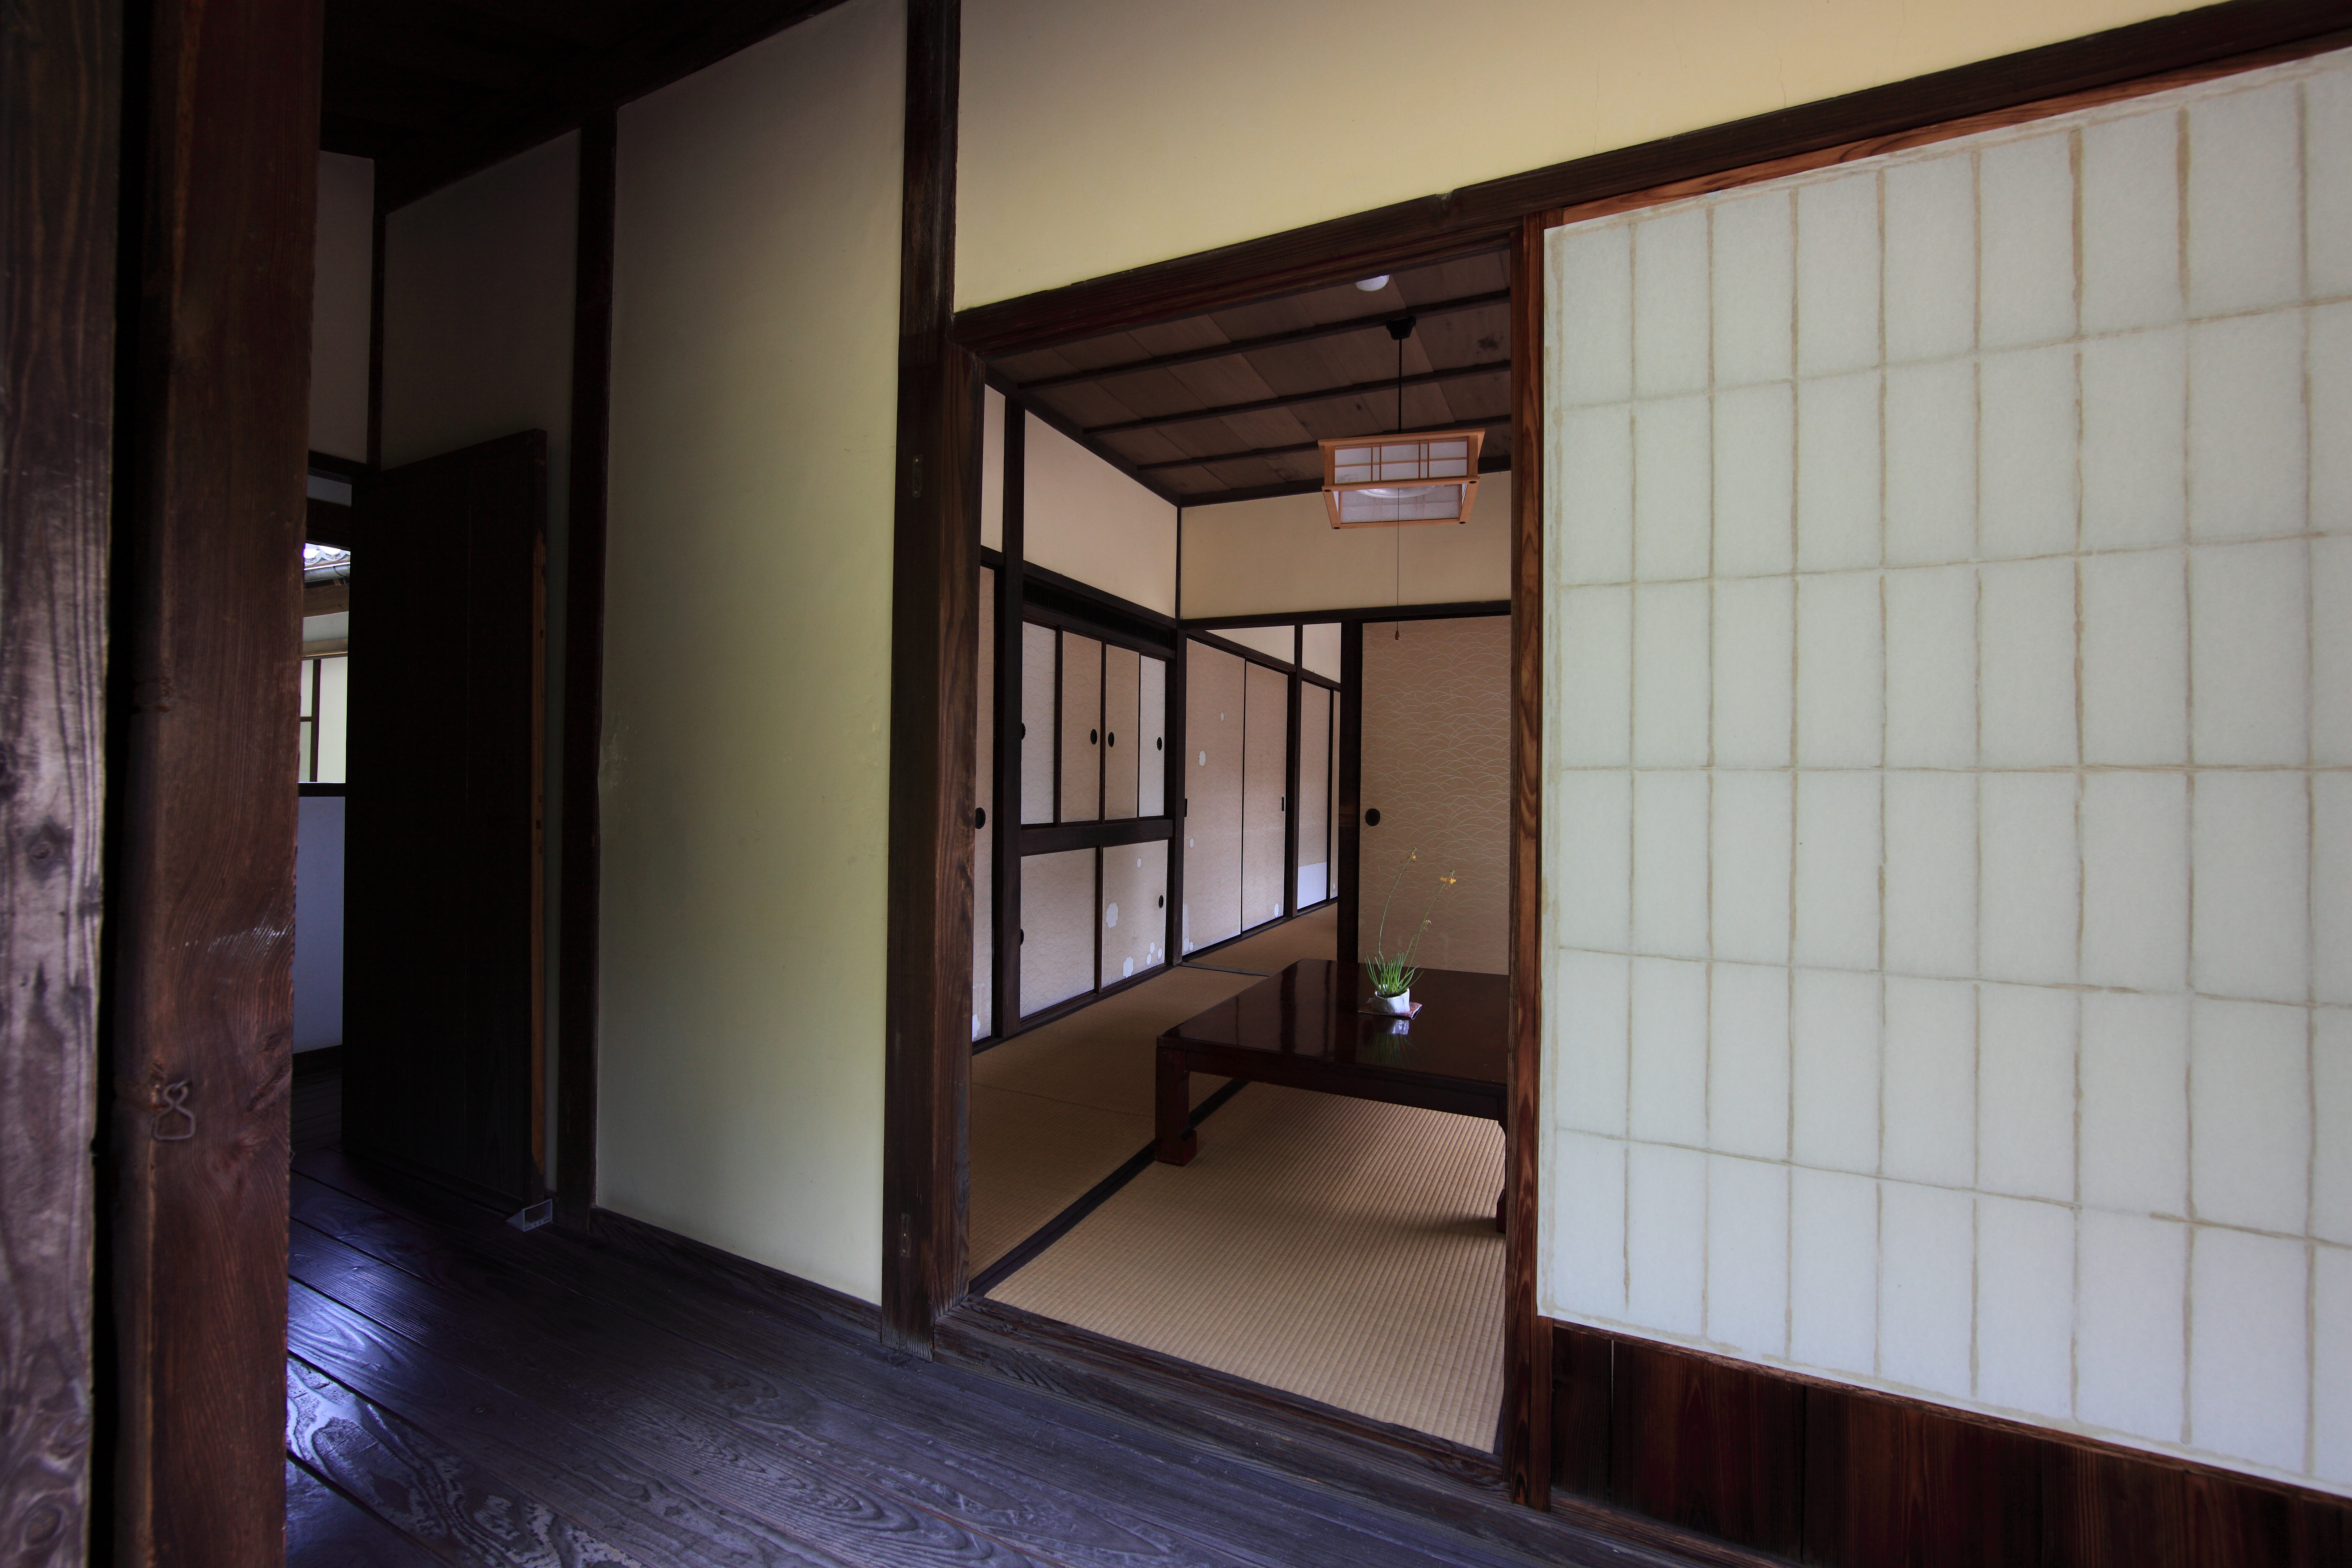
architecture, wood, house, floor, interior, building, old, home, high, hall, loft, ancient, residence, property, living room, room, apartment, interior design, cool image, design, japanese, 5d, style, hires, markii, traditional, hi, res, resolution, samurai, sliding, partition, window covering